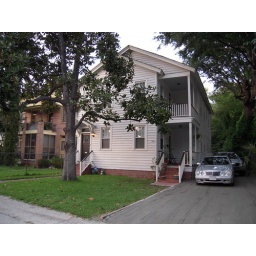
Porch on second floor above the ground unit, Unit A